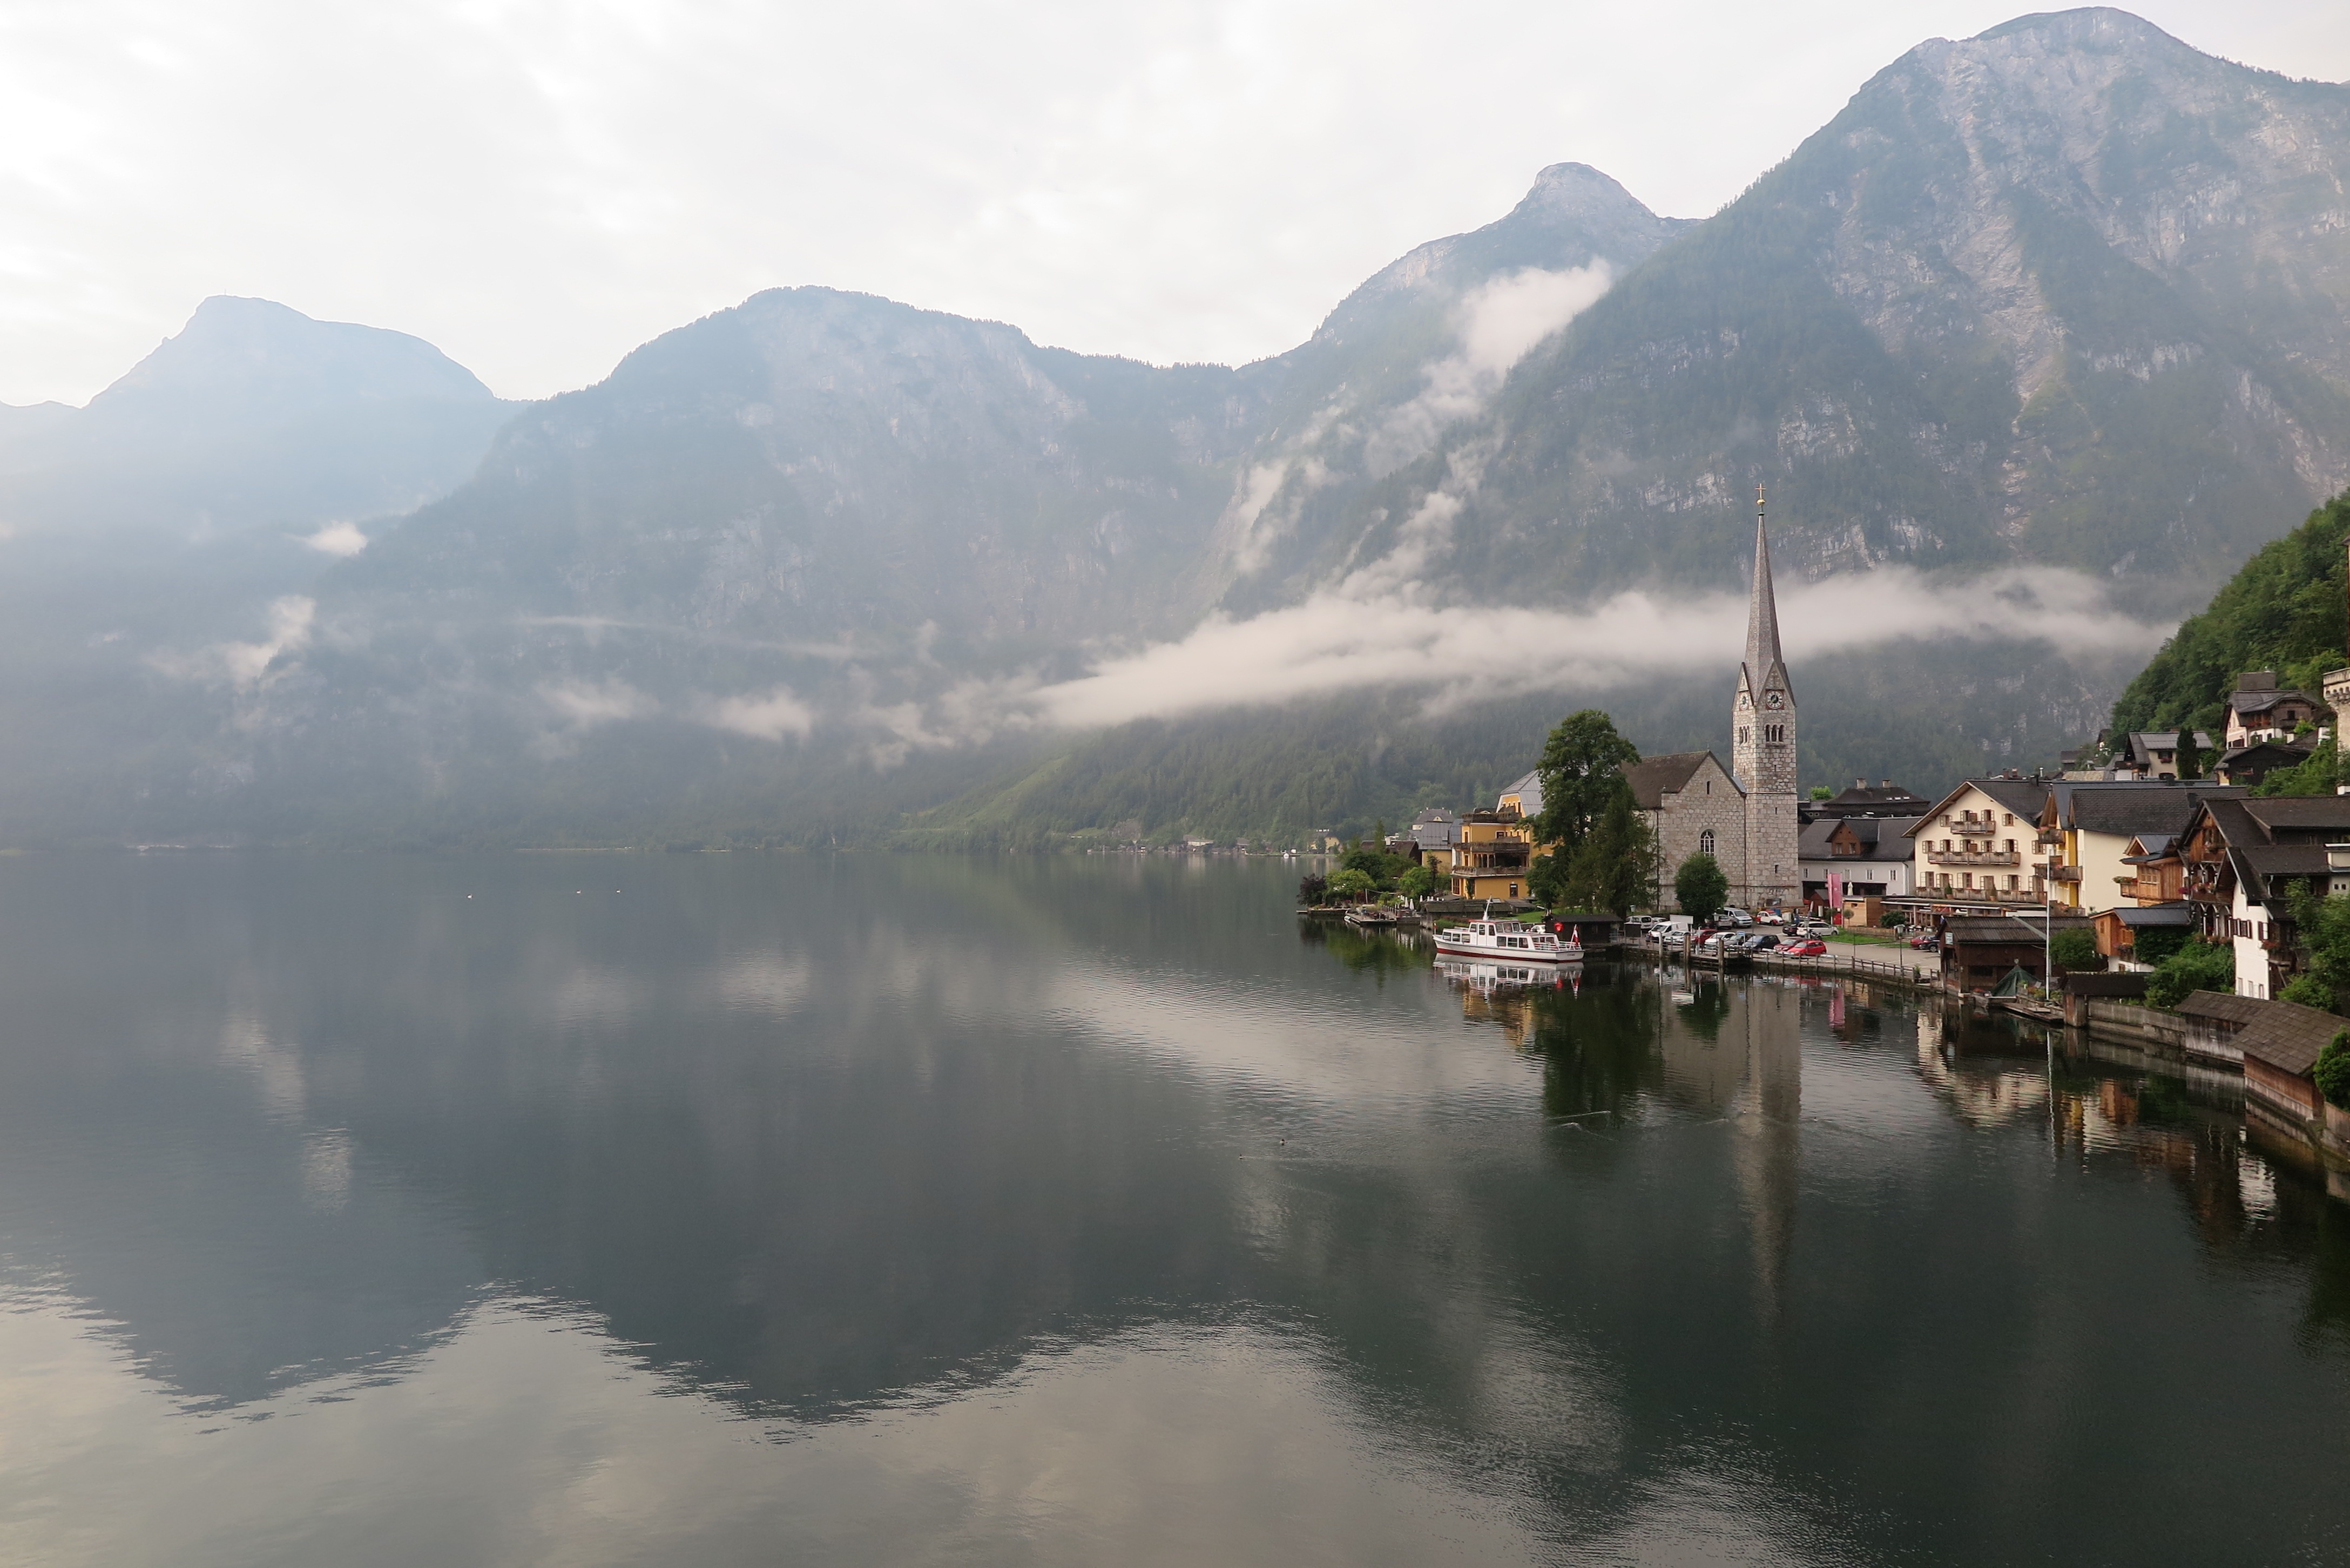
landscape, water, nature, mountain, cloud, morning, lake, river, mountain range, reflection, fjord, reservoir, body of water, alps, loch, landform, geographical feature, atmospheric phenomenon, mountainous landforms